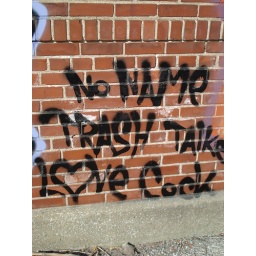
Same building down by the river - Nov 2007